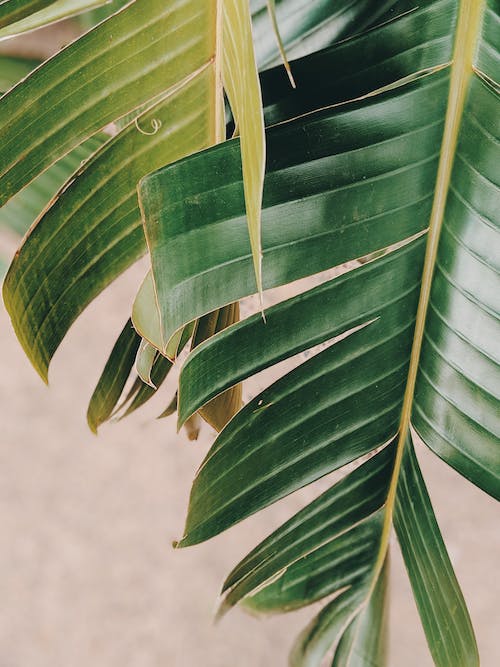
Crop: unknown
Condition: banana